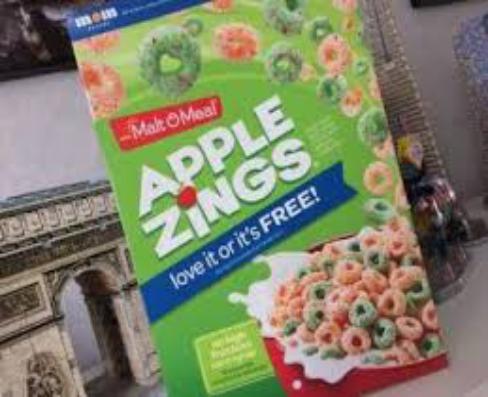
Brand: Apple Zings
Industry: Food